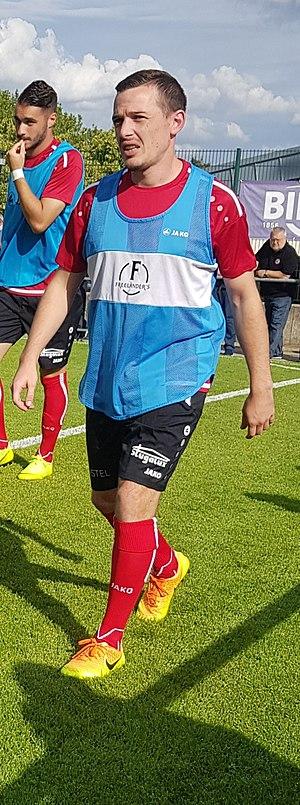
Ben Payal est un footballeur luxembourgeois ayant joué pour des équipes du Luxembourg.